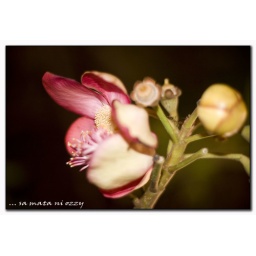
Cannonball Tree...a weird tree in hong bao river that has flowers